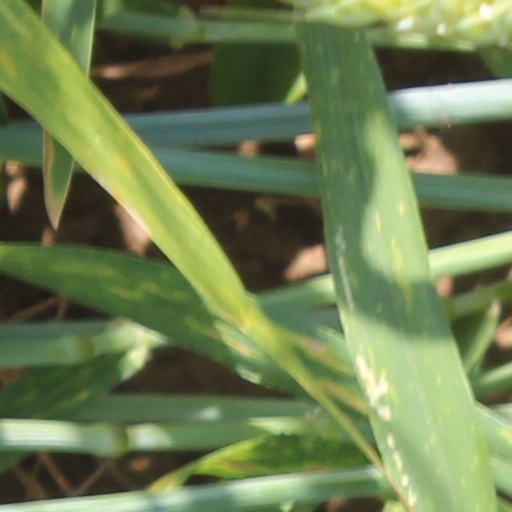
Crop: wheat